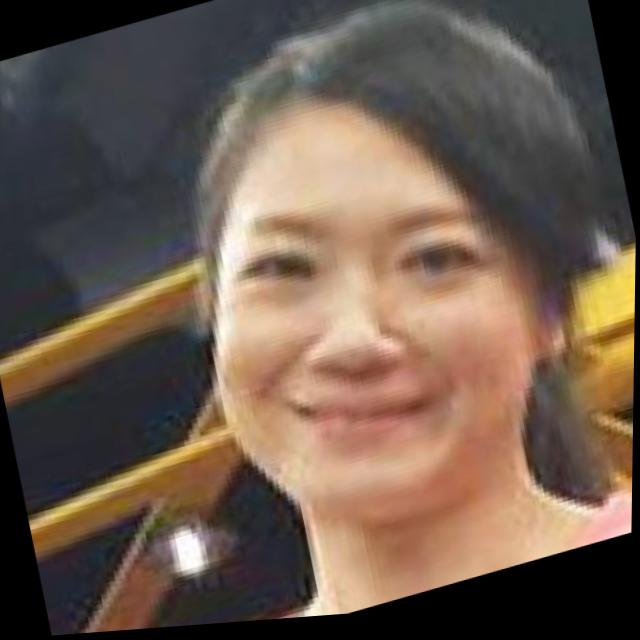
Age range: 45-64